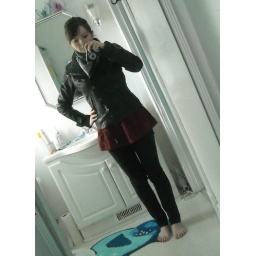
My shirt looks ridiculous flaring out under the coat... and look at the cute fish bath mat!